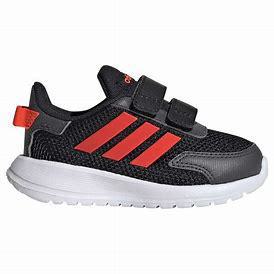
Brand: Adidas
Model: Tensaur